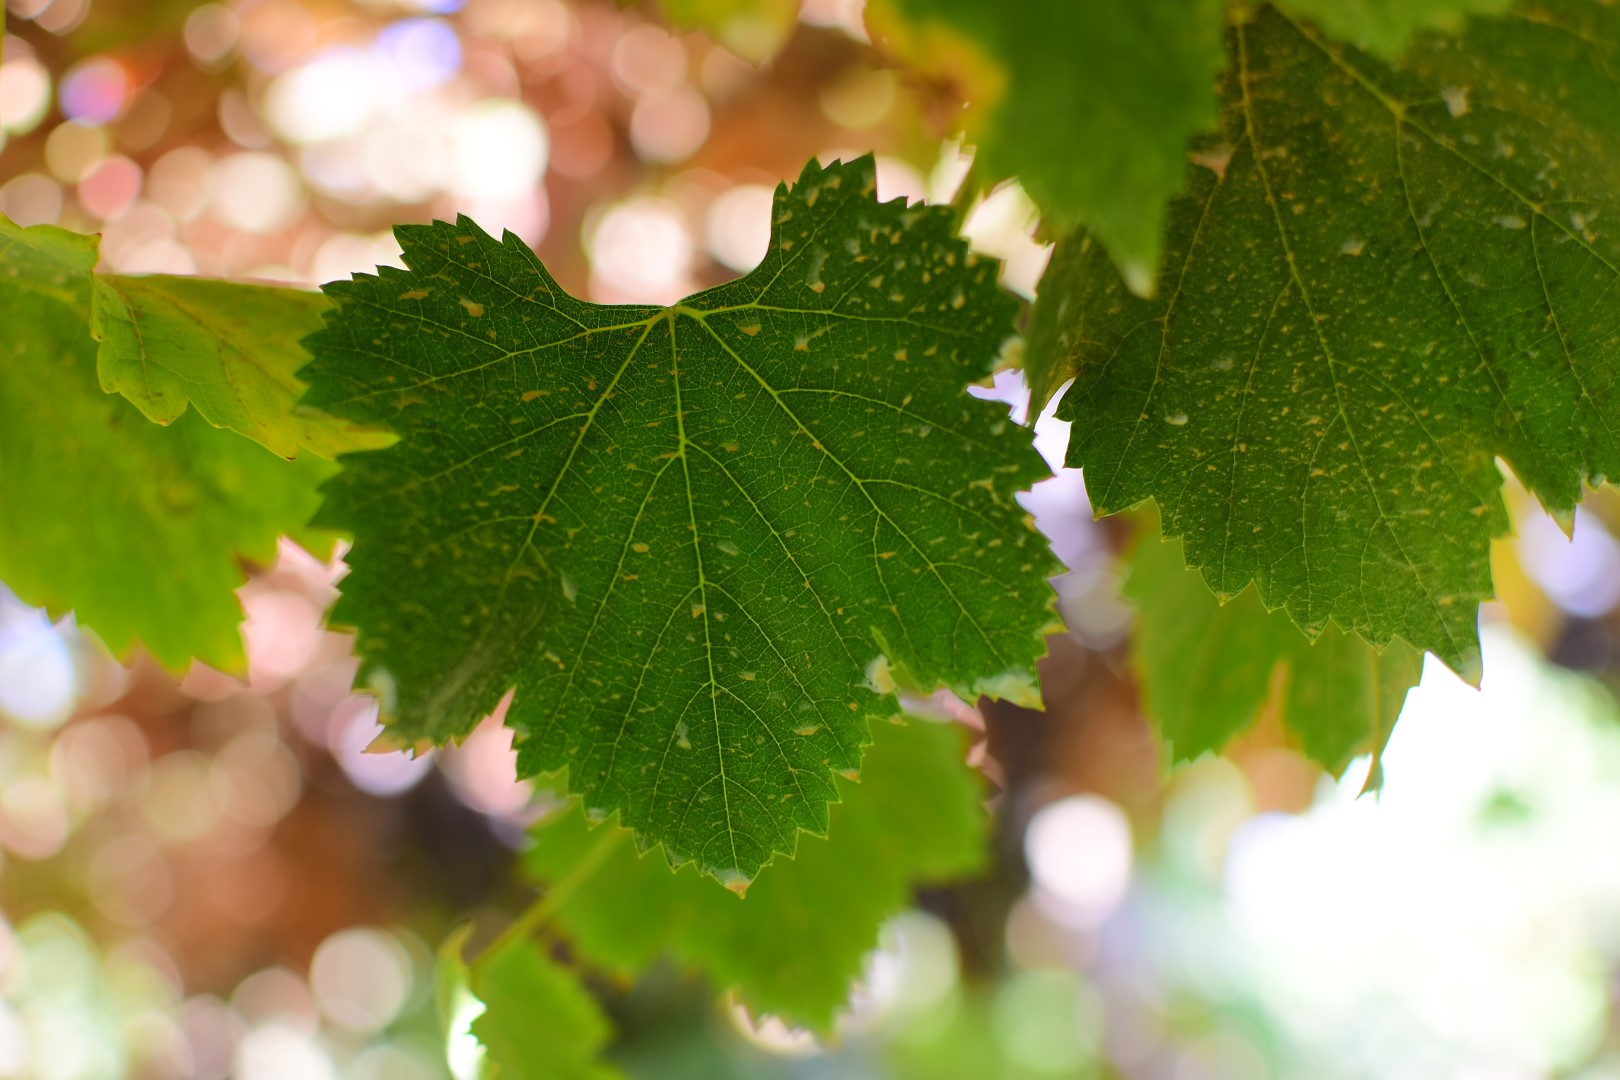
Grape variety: Frinsi